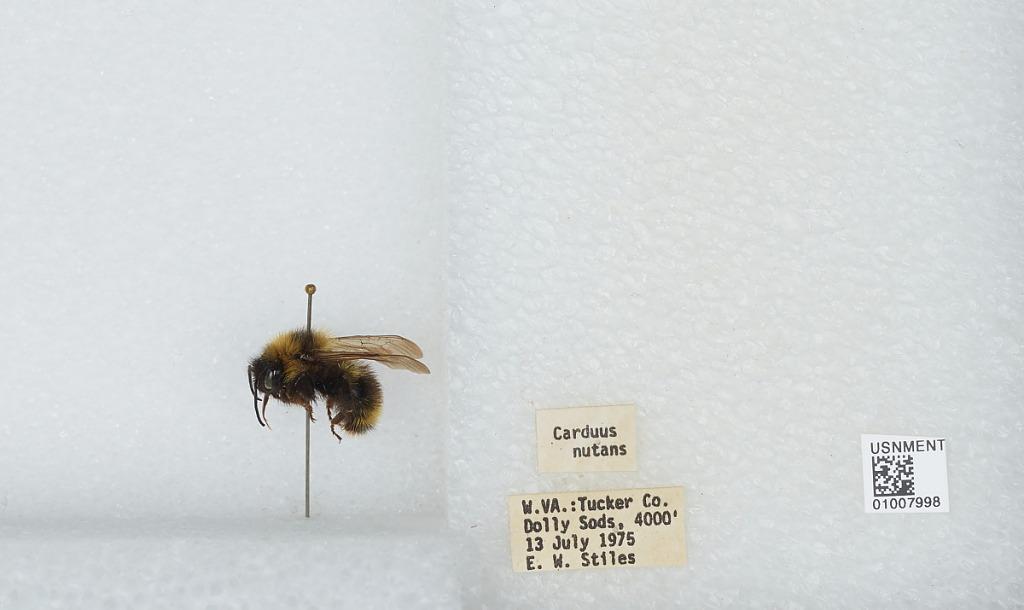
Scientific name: Bombus (Psithyrus) fernaldae (Franklin)
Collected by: E. Stiles
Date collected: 1975-7-13
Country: United States
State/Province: West Virginia
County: Tucker
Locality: Dolly Sods
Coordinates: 38.9958, -79.3681